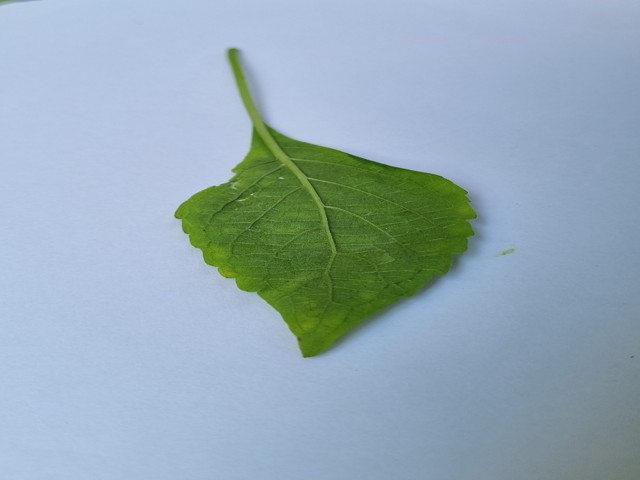
Plant: ramtulsi